Product return

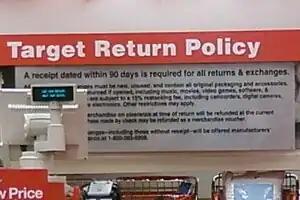
The return policy posted at a Target store

In retail, a product return is the process of a customer taking previously purchased merchandise back to the retailer, and in turn receiving a refund in the original form of payment, exchange.